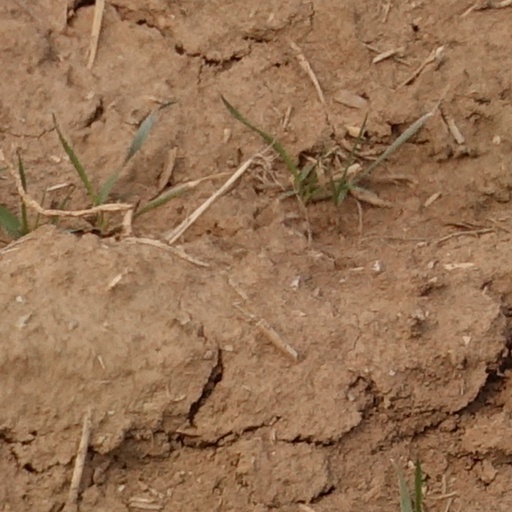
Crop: wheat